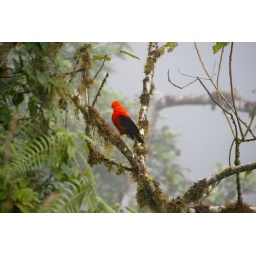
Bird in the cloud forest of Manu